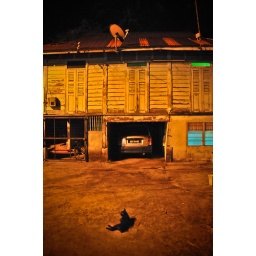
I met a black cat in the dead of the night...